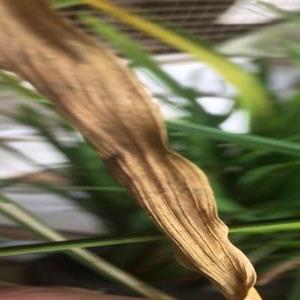
Disease: Bacterialblight